Underground Electric Railways Company of London

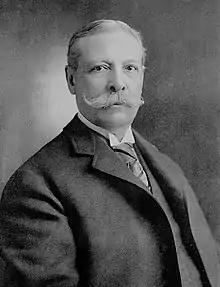
A light-haired gentlemen with a handlebar moustache in a dark coat and wing collar

Yerkes' first acquisition in London was the Charing Cross, Euston and Hampstead Railway (CCE&HR). The company had parliamentary permission to build a deep-level tube railway from Charing Cross to Hampstead and Highgate. Still, it could not raise the finances, selling only a tiny fraction of the shares. Robert Perks, a solicitor for several railway companies and Member of Parliament for Louth, had suggested the CCE&HR to Yerkes and the American's consortium bought the company for £100,000 (approximately £ today) on 28 September 1900.